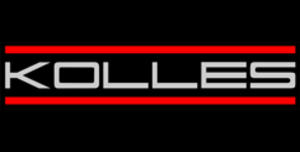
ByKolles Racing est une écurie austro-roumaine de sport automobile, basée à Greding en Allemagne, créée par Colin et Romulus Kolles en 2000.